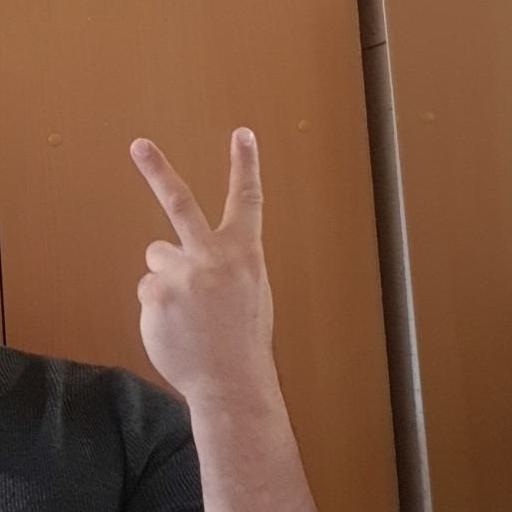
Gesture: peace_inverted